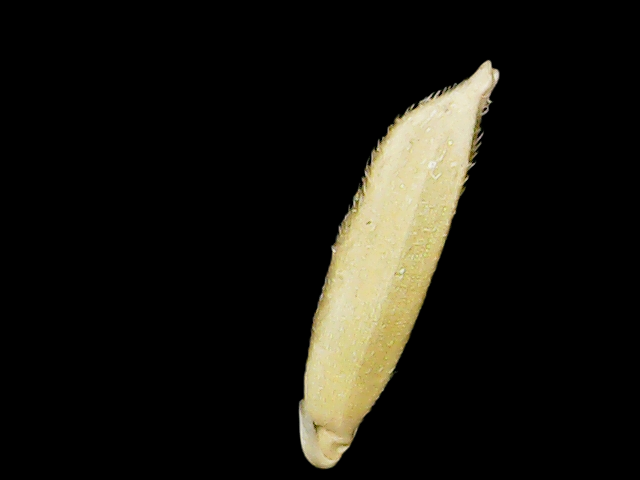
Rice variety: Binadhan07